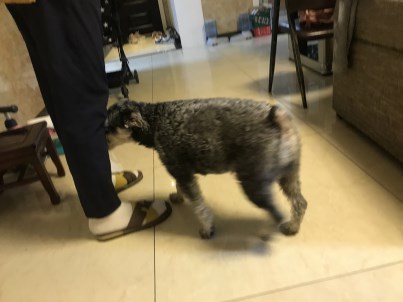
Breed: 2342-n000102-miniature_schnauzer